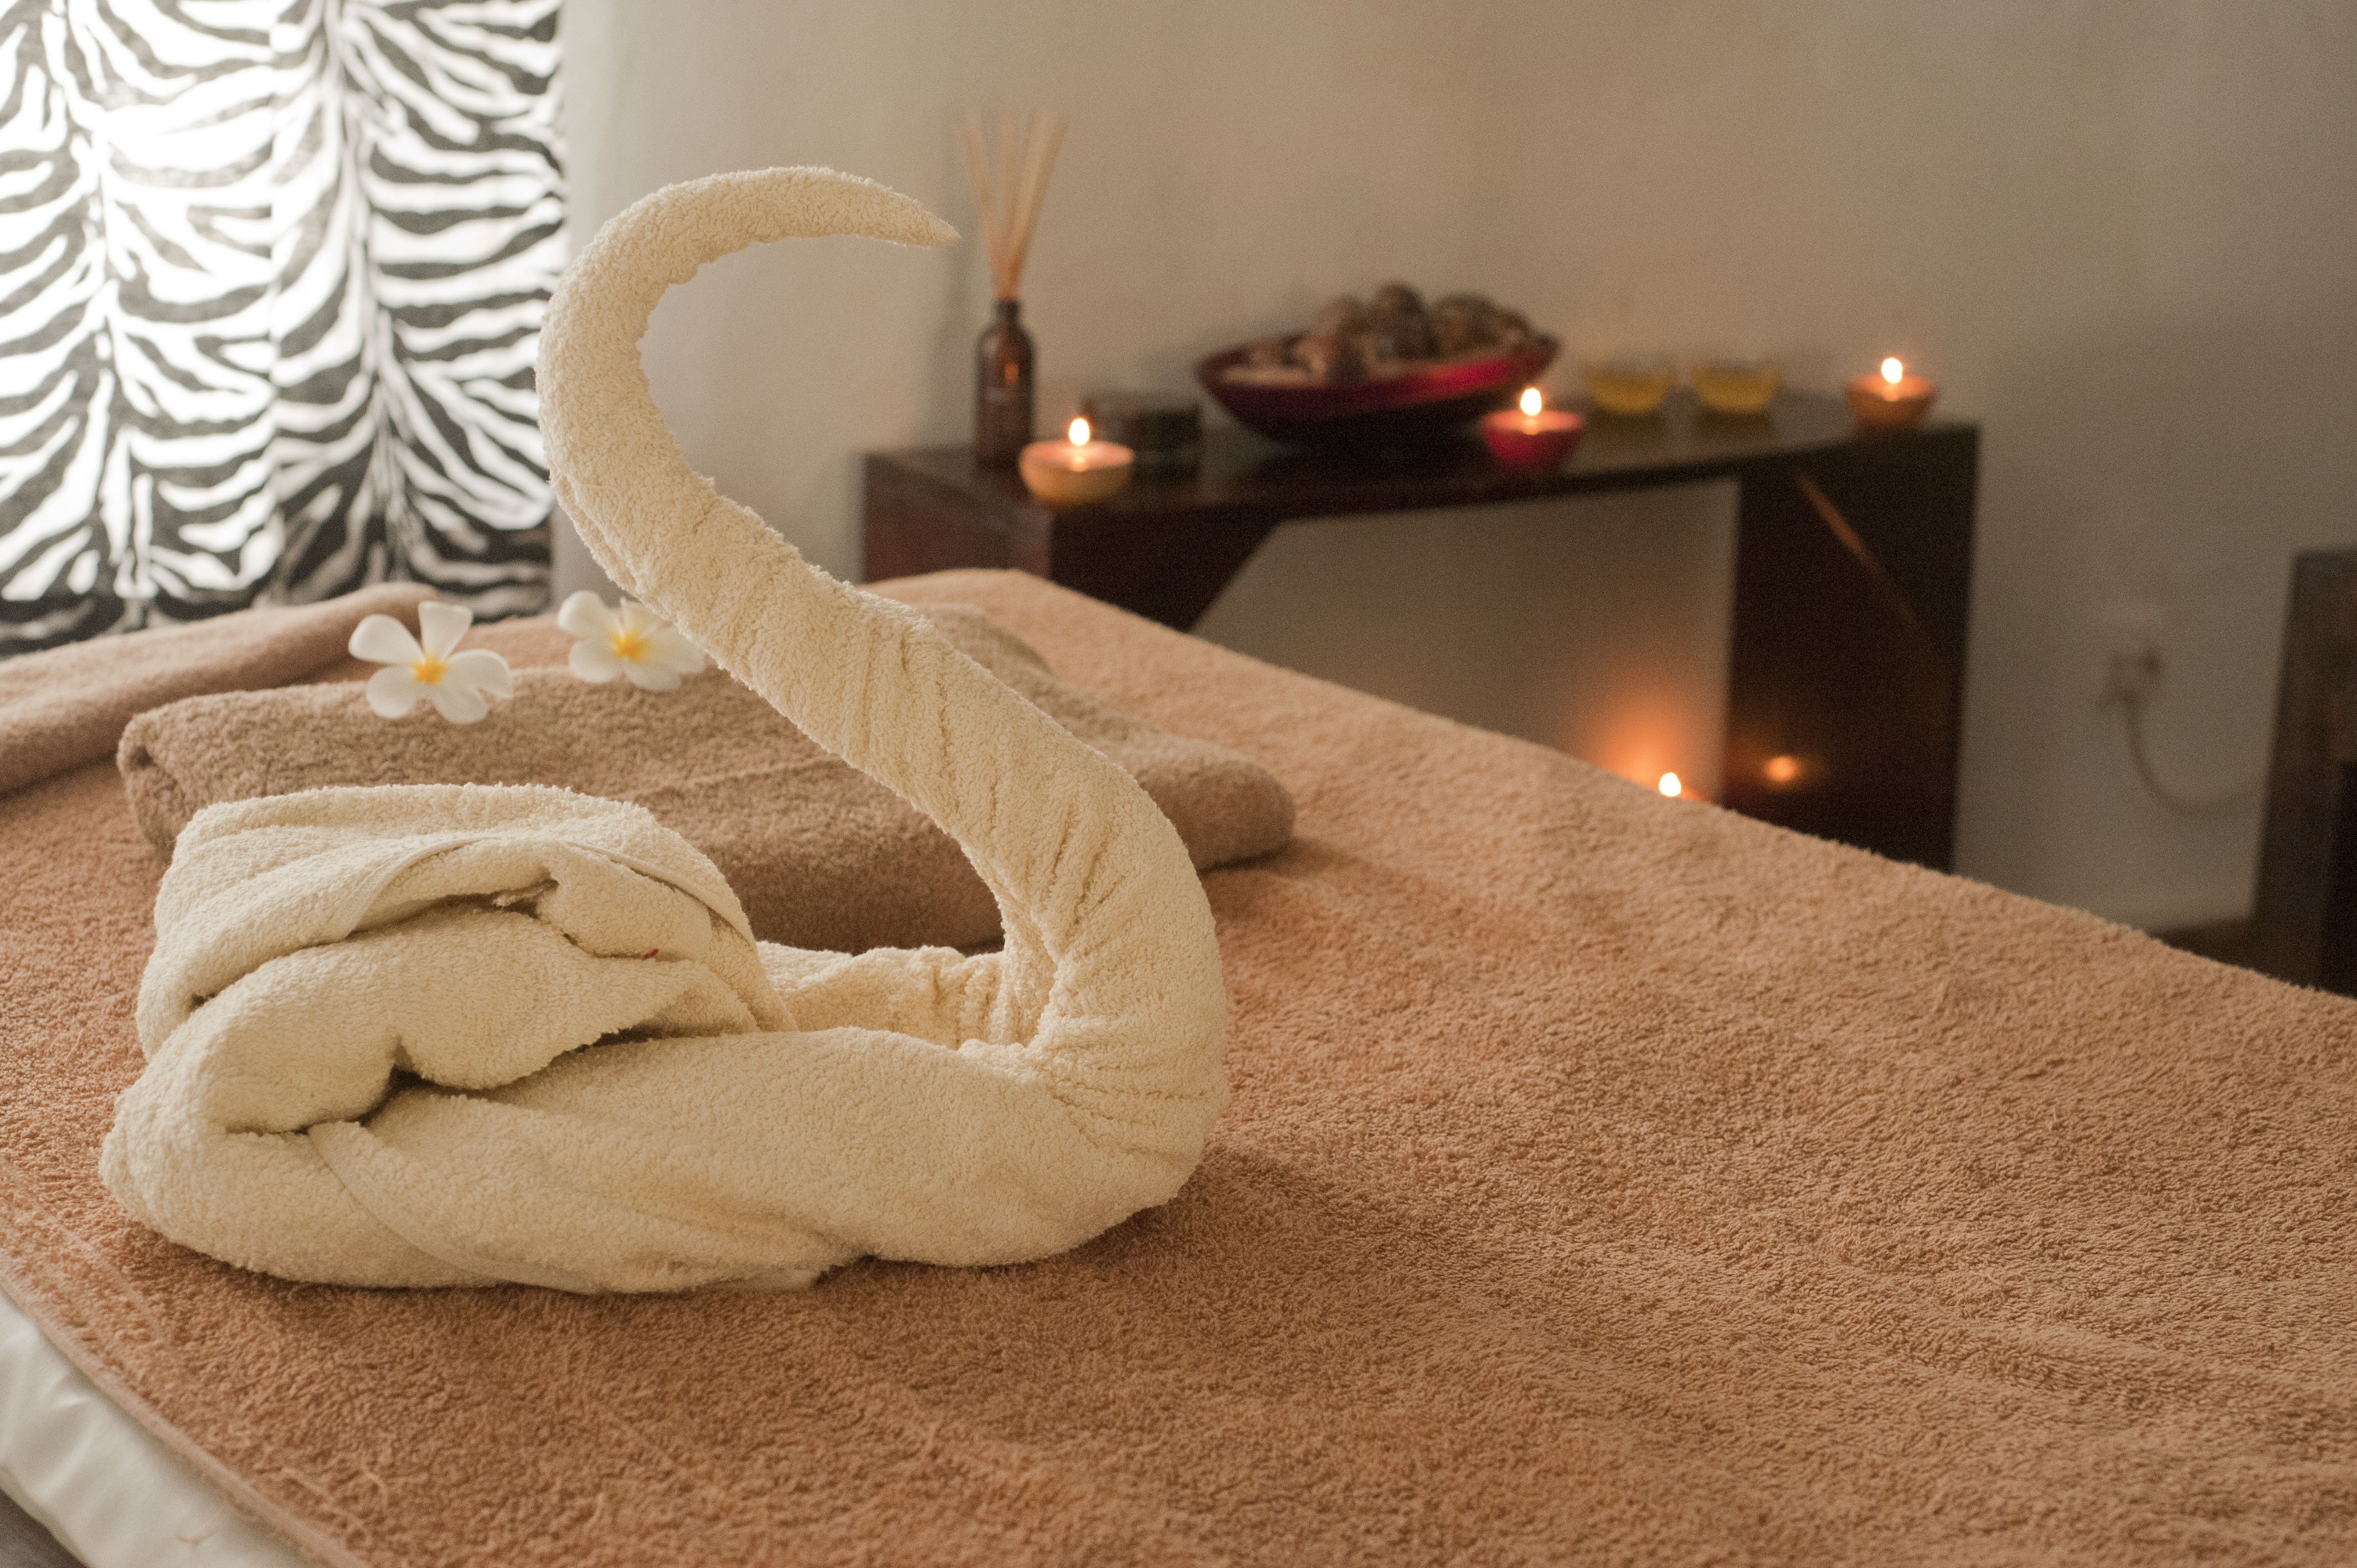
wood, floor, furniture, room, relaxation, bed, spa, massage, flooring